Preston Bypass

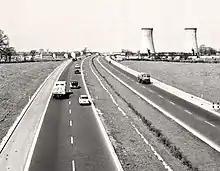
The bypass being used shortly after opening, 1958

The motorway was designed to be capable of handling vehicles at speeds of , although there was no speed limit on UK motorways until 1965. Lancashire Police estimated that 2,300 cars were using the road each day within the first month of opening, which was considerably less than the road's capacity. The "Coventry Evening Telegraph" suggested in the first weeks after opening that the motorway was losing several hundred pounds a day, factoring in the lower than expected usage compared against the construction cost. Initially, the motorway took over 1,500 cars an hour, mostly sightseers driving for the experience; however, large queues at the northern roundabout terminus resulted in considerable lost journey time on a road intended to reduce journey times significantly.